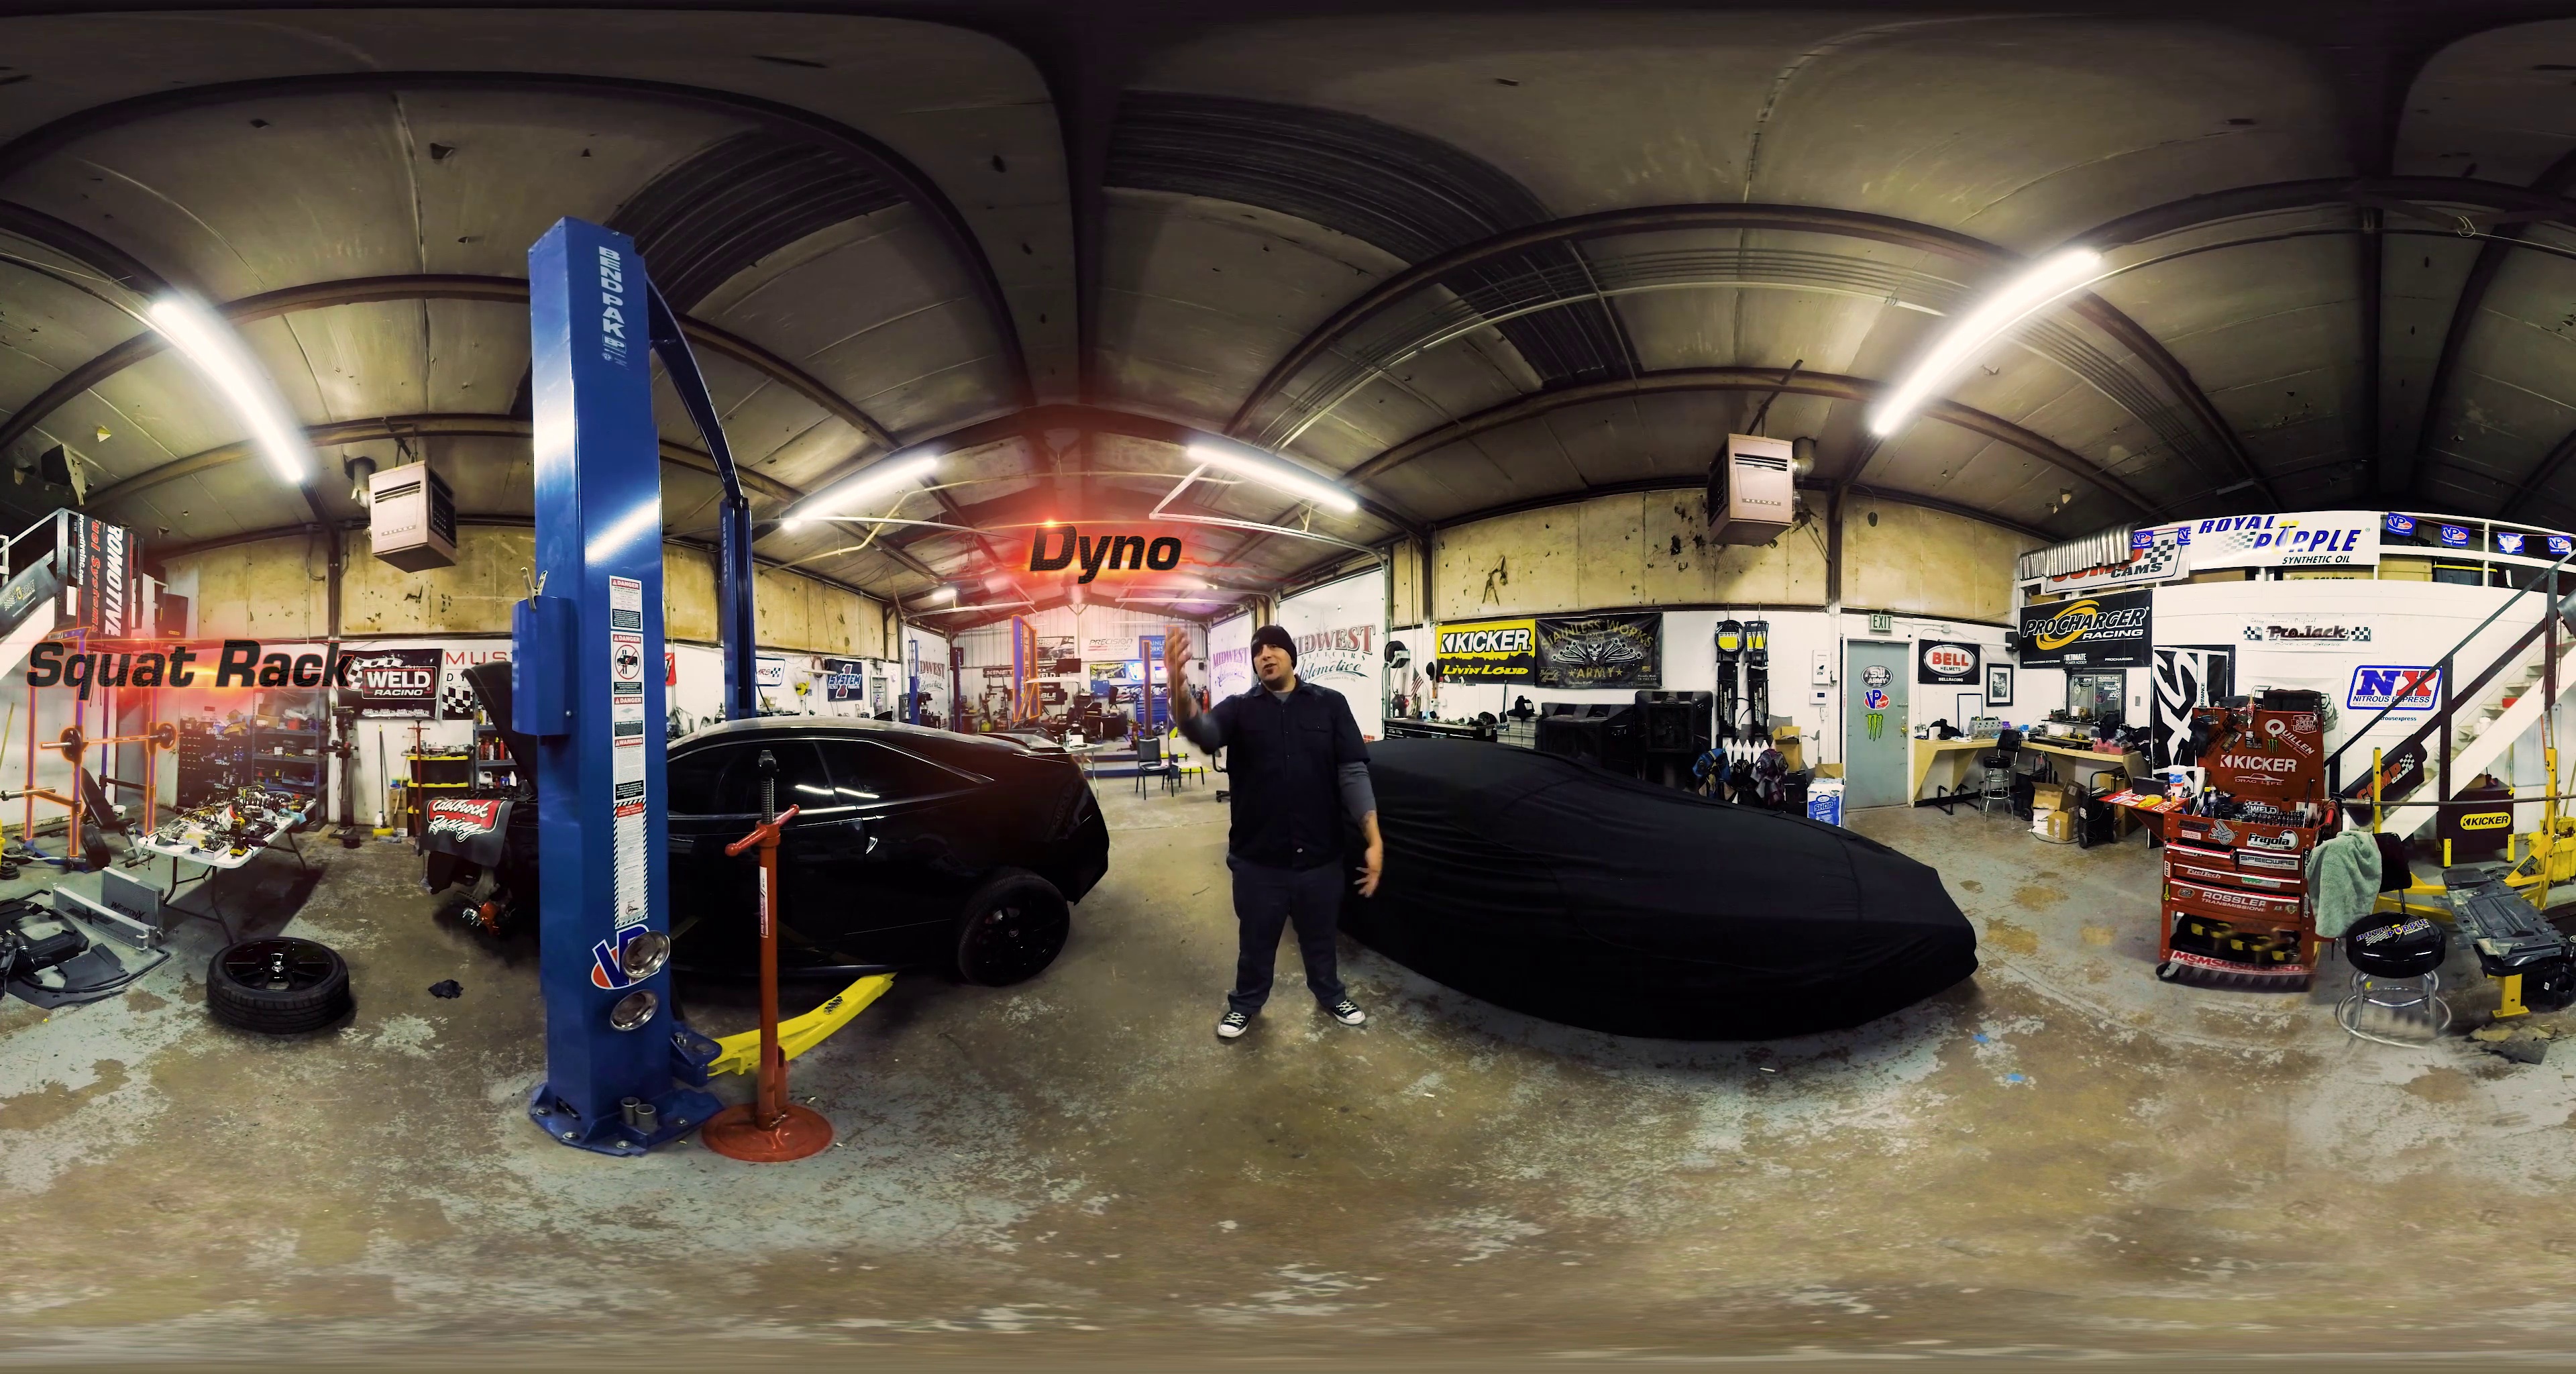
Referred object: the person waving in a dark jacket and jeans

Referred object: the tall blue car lift support column